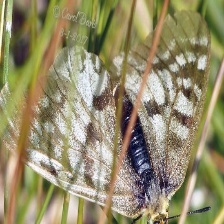
Species: CLODIUS PARNASSIAN